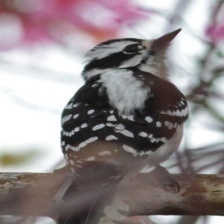
Species: DOWNY WOODPECKER
Scientific name: PICOIDES PUBESCENS